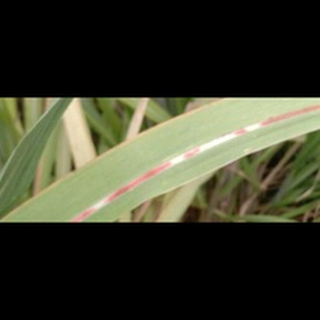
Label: sugarcane_red_rot